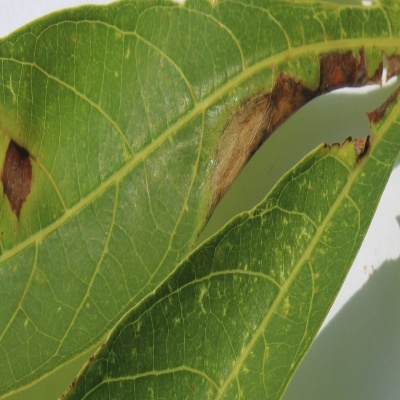
Crop: Cassava
Condition: bacterial blight